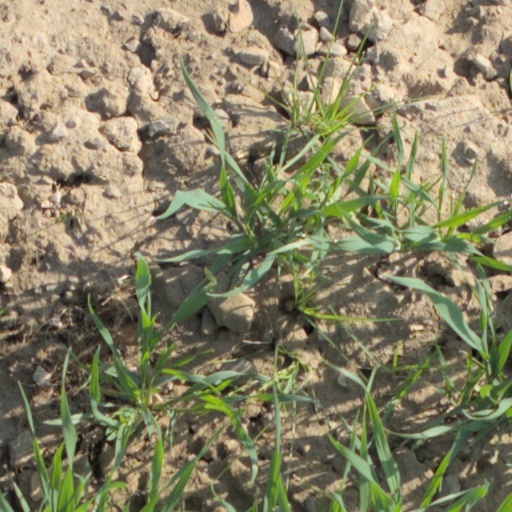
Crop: wheat